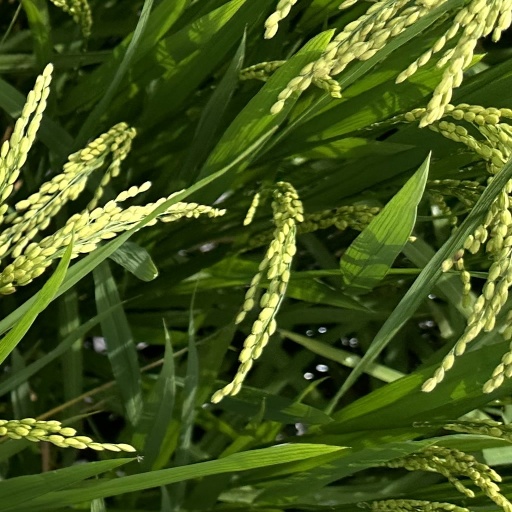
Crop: rice